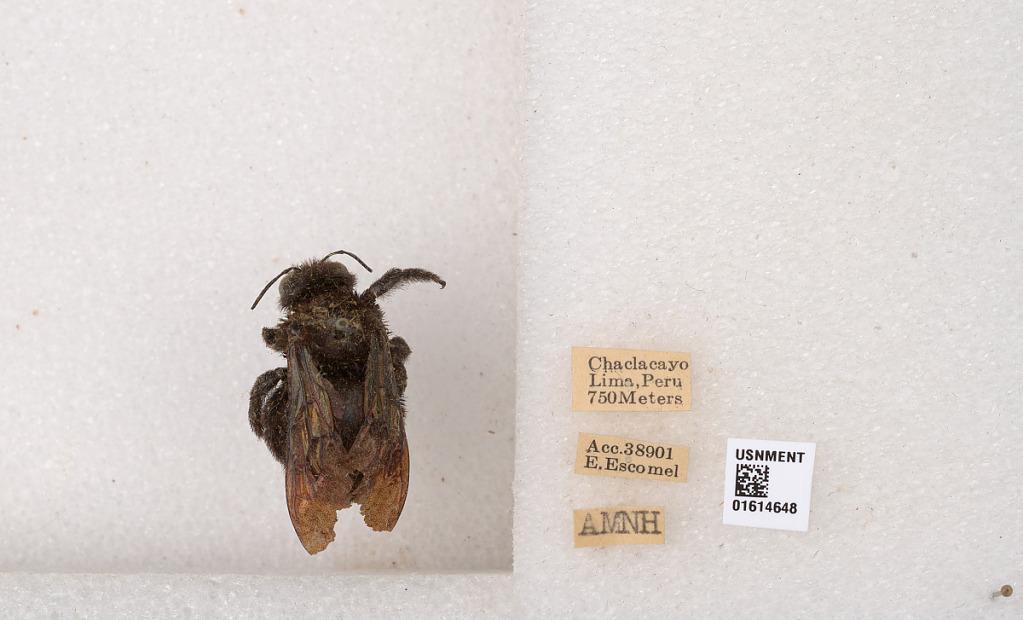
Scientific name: Xylocopa
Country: Peru
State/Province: Lima
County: Lima
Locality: Chaclacayo